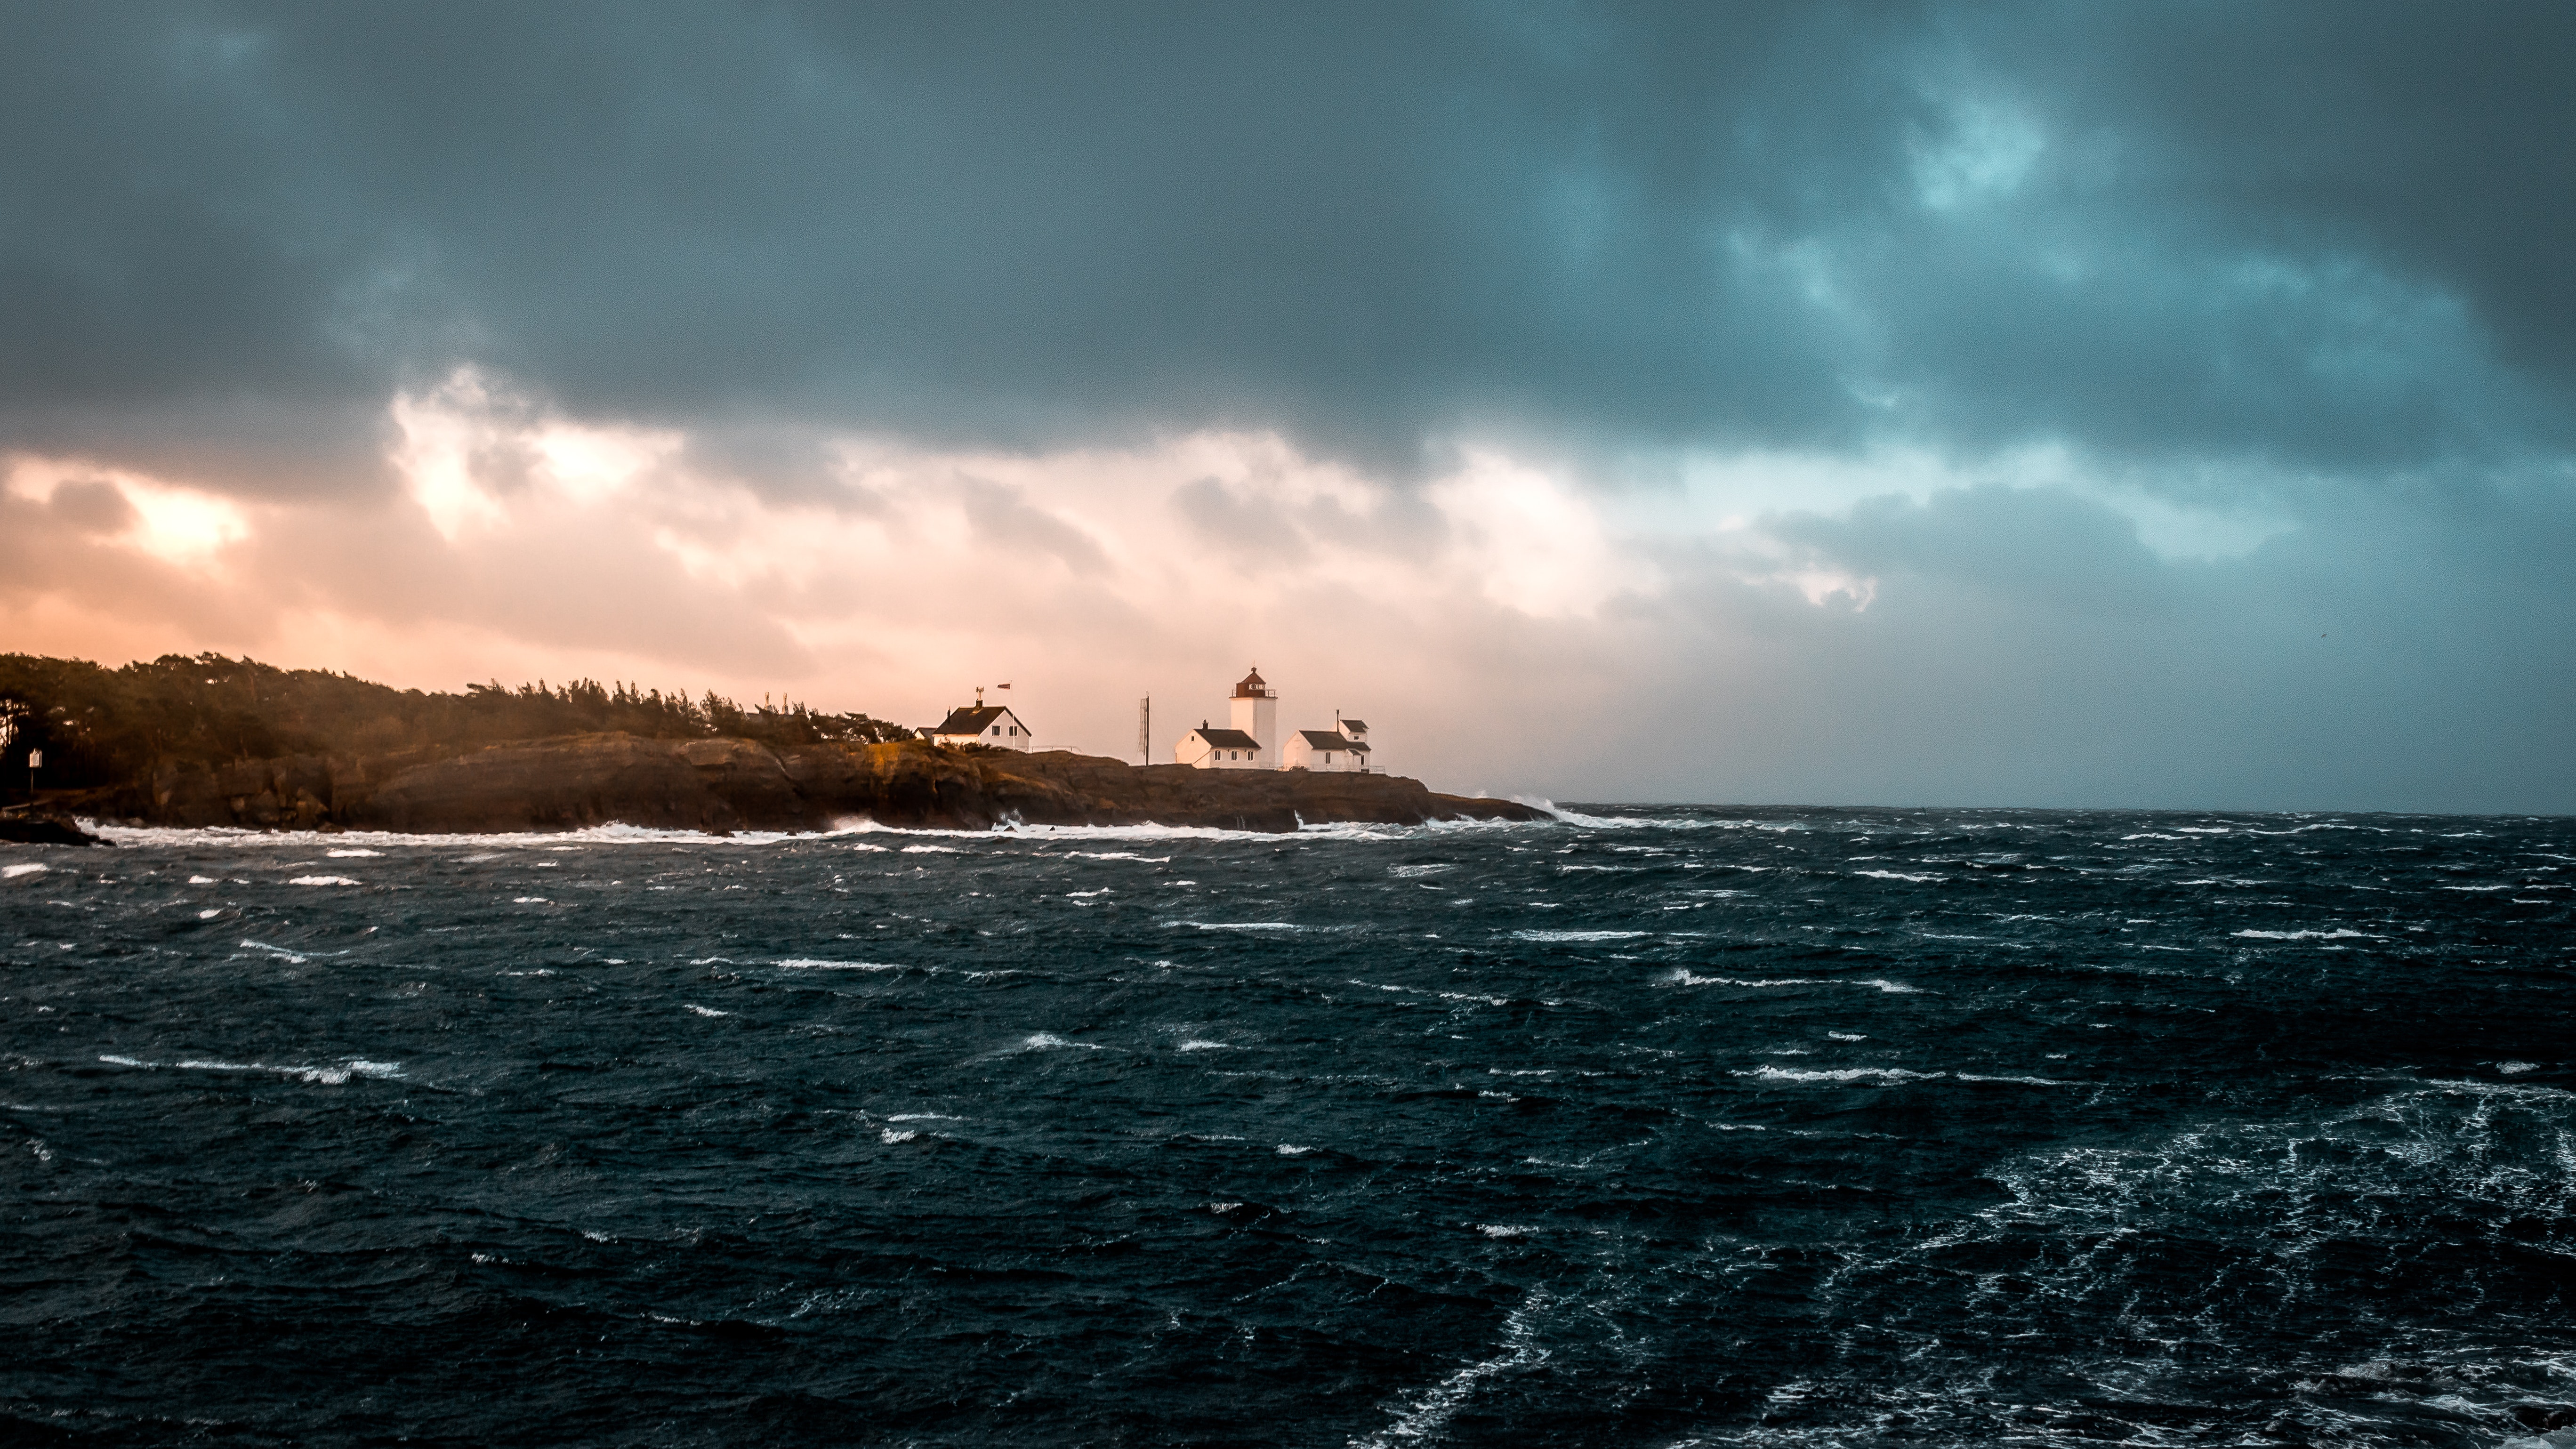
sea, sky, body of water, ocean, horizon, cloud, water, shore, wave, coast, storm, atmosphere, wind wave, coastal and oceanic landforms, wind, calm, sunlight, evening, meteorological phenomenon, tree, landscape, darkness